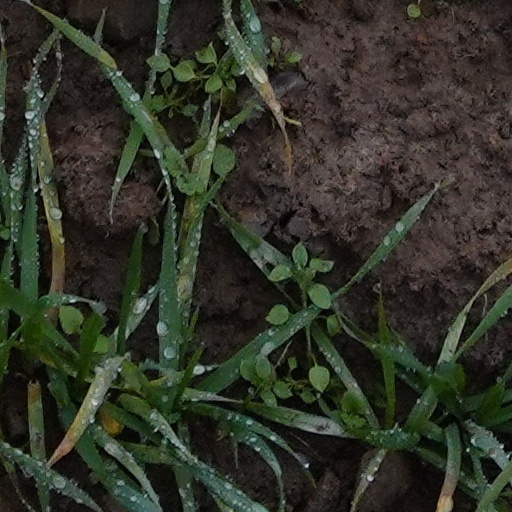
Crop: wheat